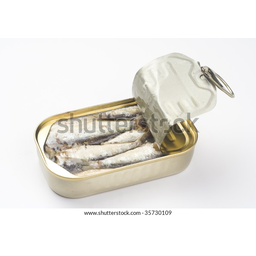
Label: metal